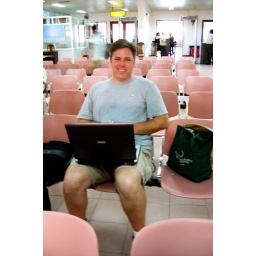
This was the second time I caught Gene online while seated in a pink chair in an airport.